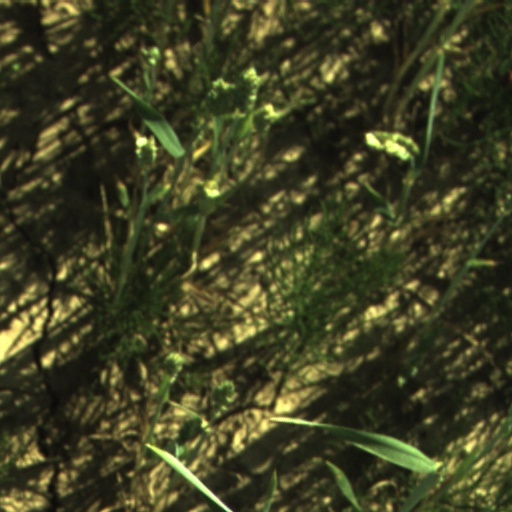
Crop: wheat